WPTF

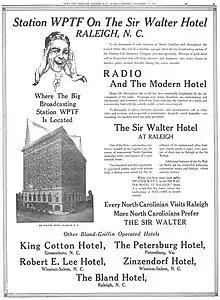
WPTF 's transmitter remained atop the Sir Walter Hotel until 1934.

In the summer of 1927, WRCO was purchased by the Durham Life Insurance Company, which moved the station to 720 kHz, now with 500 watts, and changed the callsign to WPTF, reflecting the new owner's motto of "We Protect The Family". New equipment was purchased and the operations were moved to the basement of the old Durham Life building. Following a series of test transmissions, WPTF made its formal debut on November 14, 1927. On December 1, 1927, the station moved to 550 kHz, which was followed by a power increase to 1,000 watts. William Wynne initially stayed on as station engineer, but later left, continuing to work in the radio industry, and in 1933 set up WEED, the first radio station in Greenville.